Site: brandenburg
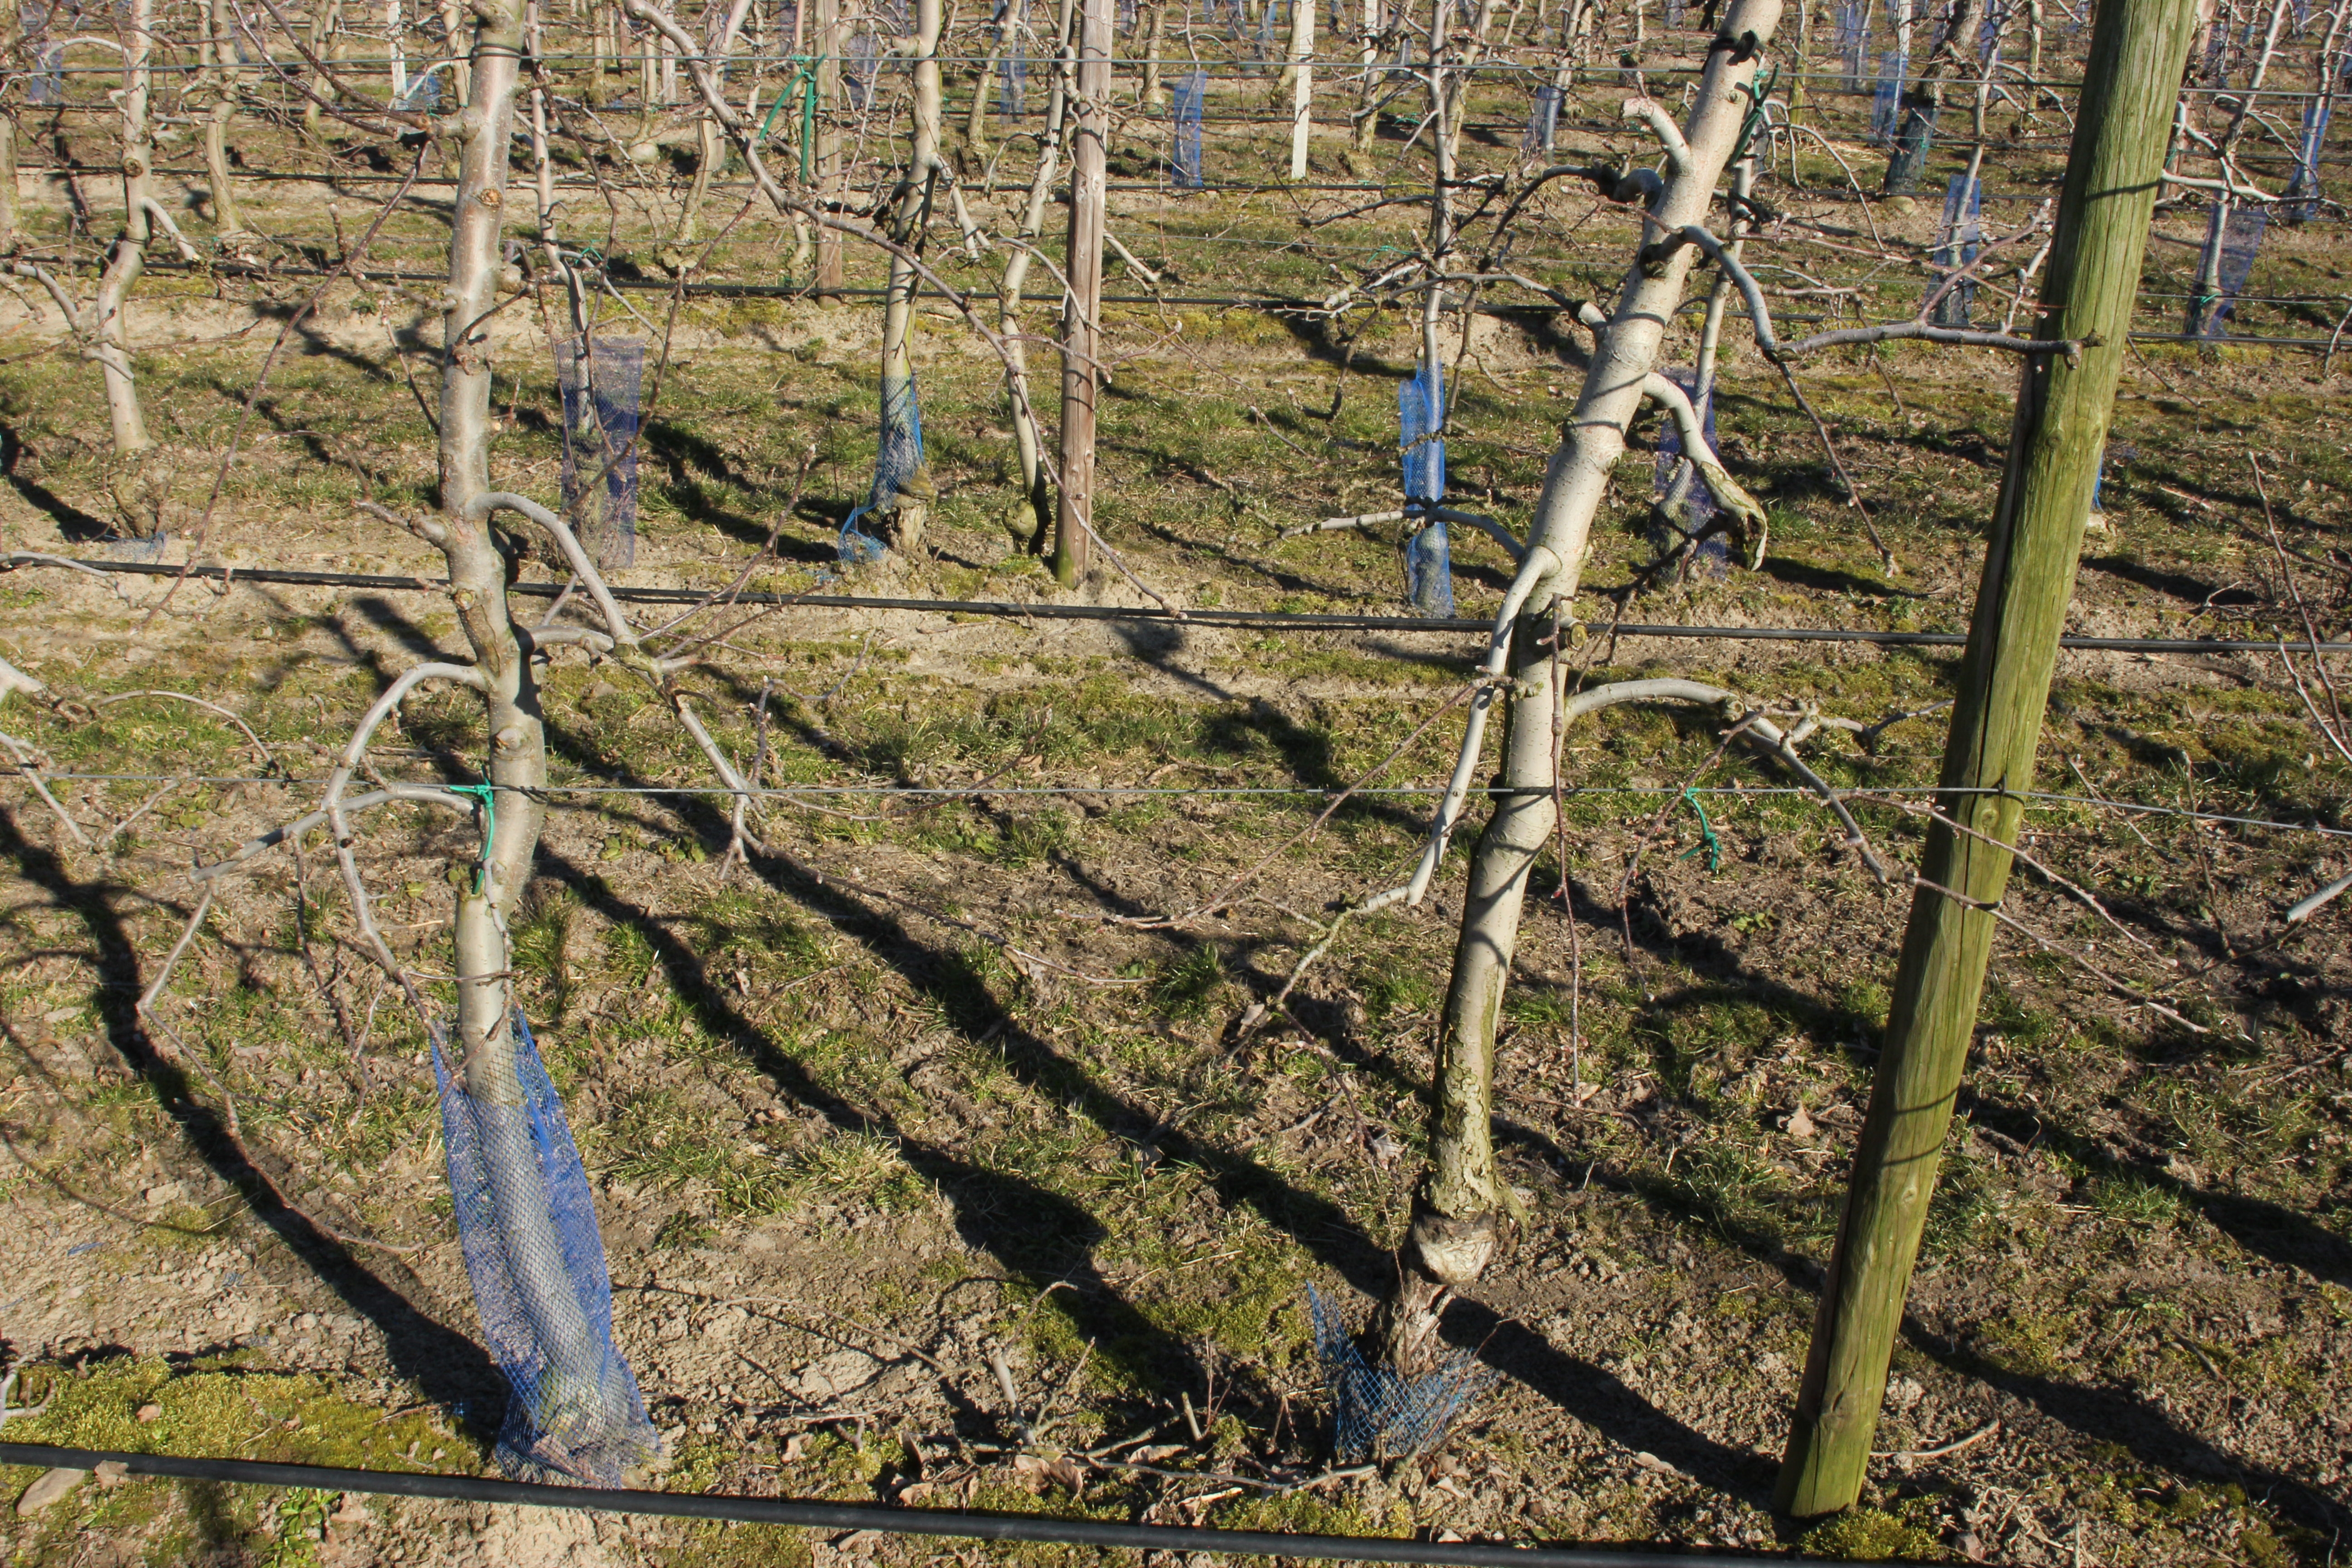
Growth stage (BBCH 03): Bud development